Gabriel Hanotaux

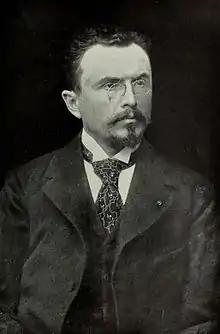
Portrait of Gabriel Hanotaux

Albert Auguste Gabriel Hanotaux, known as Gabriel Hanotaux (19 November 1853 – 11 April 1944) was a French statesman and historian who was France's Minister of Foreign Affairs from 1894 to 1895 and 1896 to 1898.